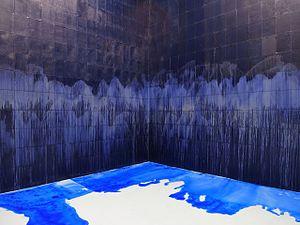
Latifa Echakhch, A chaque stencil une révolution, 2007